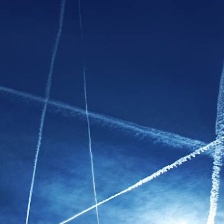
Cloud type: Contrail